U.S. Route 127 in Michigan

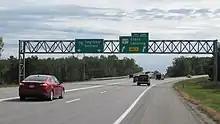
Southbound beginning of US 127 in Beaver Creek Township

US 127 continues northward through rural woodlands in Clare County to the community of Harrison. There is another Bus. US 127 for the community, part of which is also M-61. The freeway passes between Little Long and Sutherland lakes north of Harrison before intersecting the northern end of the business loop. US 127 serves the resort area at Houghton Lake in Roscommon County. It crosses the Muskegon River on the west side of Houghton Lake before running along the western side of Higgins Lake near the Crawford County line. US 127 ends about south of Grayling at a partial interchange with I-75. Traffic along US 127 northbound has access to northbound I-75 and southbound traffic on I-75 can access US 127 southbound.